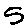
Label: 5